Astro Warrior

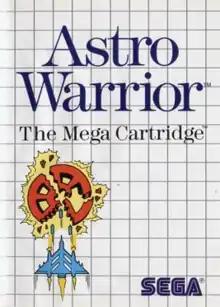
Cover art

Astro Warrior is a 1986 scrolling shooter game developed and published by Sega for the Master System. Set in space, the player flies a spaceship shooting enemies and collecting power-ups to reach the mother ship of an invasion force. It was originally a bundled game that came with the Master System in Europe.